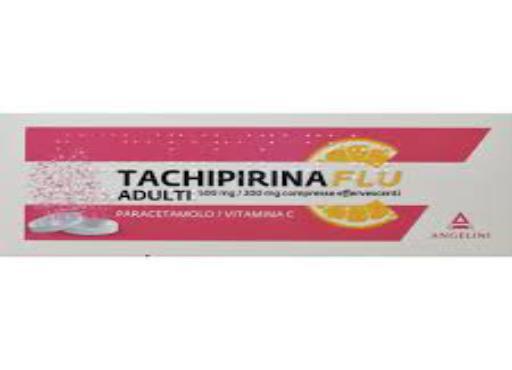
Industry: Medical